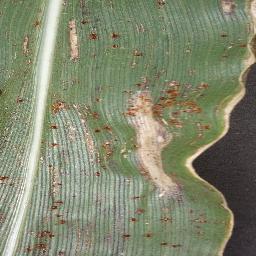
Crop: corn
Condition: (maize)_northern_blight